Answer in natural language. Consider the 3D positions of the objects in the scene and not just the 2D positions in the image. Is the centerpoint of  brown box (highlighted by a blue box) at a higher height than bluegrey rectangular table (highlighted by a green box)? Choose between the following options: no or yes
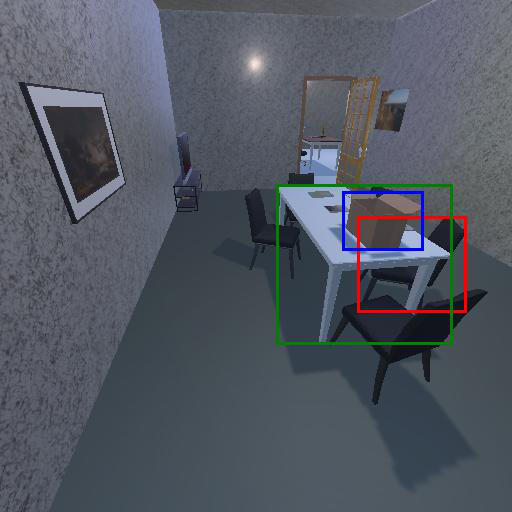
<answer>yes</answer>